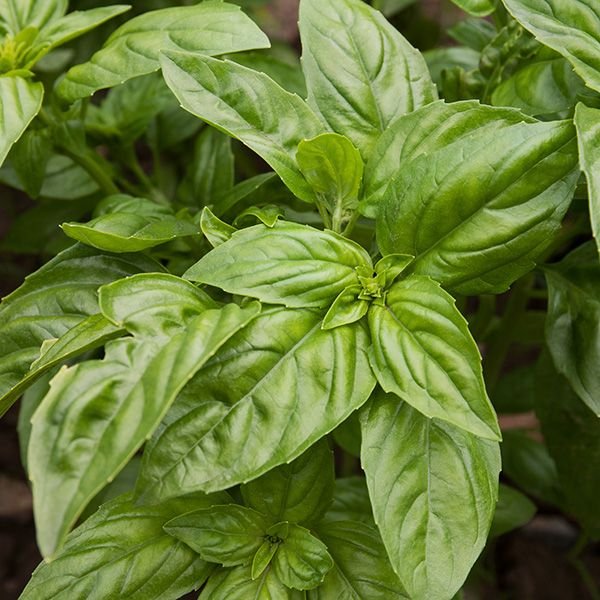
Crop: unknown
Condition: basil